Exclusive economic zone

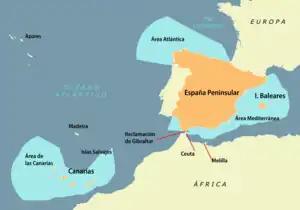
Spain's exclusive economic zone (Labels in Spanish)

South Africa's EEZ includes both that next to the African mainland and that around the Prince Edward Islands, totalling 1,535,538 km.